WMFN

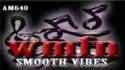
WMFN logo, during the period when the station was programmed by Tyrone Bynum, 2006–2008.

From about 2006 until November 2008, the station was leased to Tyrone Bynum, a controversial talk show host and deejay who hosted many of his programs on this station, which went under the name "Smooth Vibes"; during periods when there was no talk programming, Bynum (or his staffers) would play Urban Adult Contemporary music.